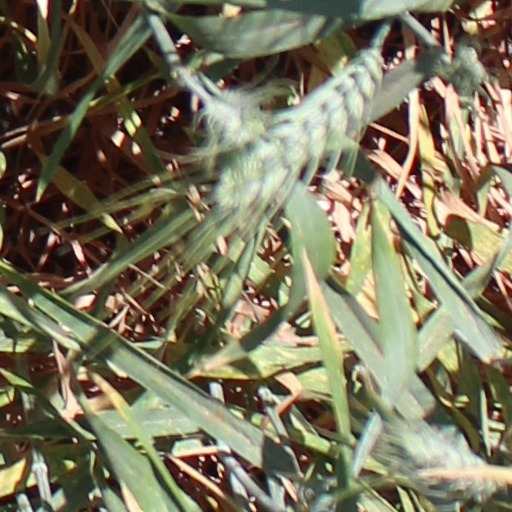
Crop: wheat